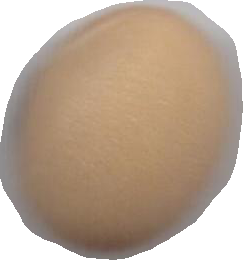
Variety: Anjasmoro